Orphan at My Door

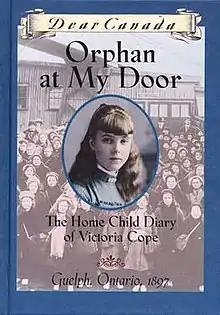
"Orphan at My Door: The Home Child Diary of Victoria Cope, Guelph, Ontario, 1897"

Orphan at My Door, written by Jean Little, is the second book in the "Dear Canada", series of novels created by Scholastic Canada and written by various authors. The book is written in the format of a diary and features a fictional narrator, Victoria Cope.